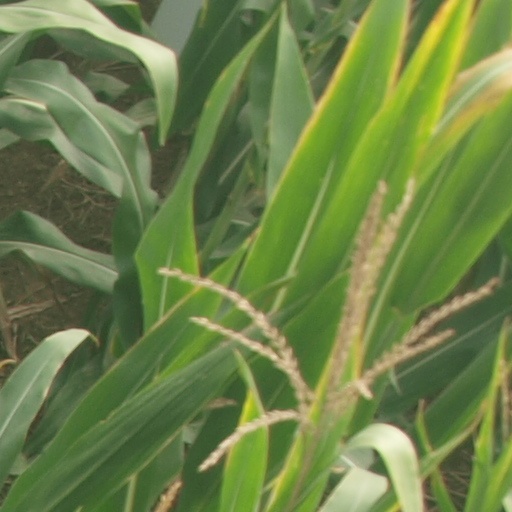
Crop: maize; corn